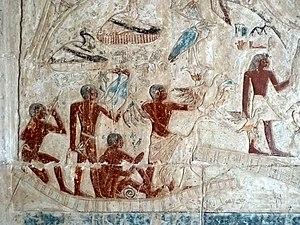
La peinture dans l'Égypte antique est un domaine important de l'art égyptien qui va de la période prédynastique égyptienne à la prohibition par la Chrétienté de la religion polythéiste de l'Égypte ancienne qui a profondément influencé l'art de cette époque. Tout au long de l'histoire de l'Égypte antique, la peinture est demeurée, pour des raisons esthétiques et religieuses, fortement liée à la sculpture : les bas-reliefs sont généralement peints, de même que les statues. Toutefois, il existe maints spécimens de peintures murales dépourvus de relief, que ce soit de l'Ancien ou du Nouvel Empire.